Markevich-Evtushevsky House

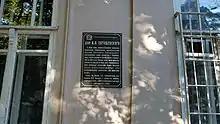

Markevich-Evtushevsky House is a Russian historical monument. It was constructed in the first quarter of the 19th century in Taganrog of the Rostov Oblast. It is a one-story house with five windows.